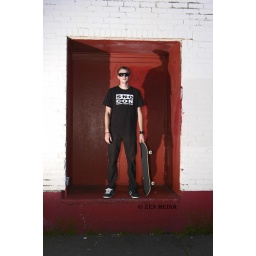
Aaron - portrait in red door frame